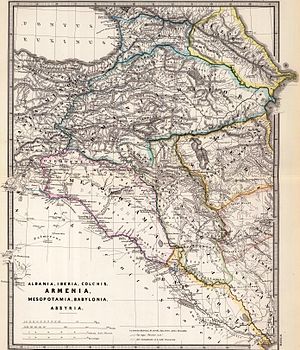
Baku / Referencer
Kort fra 1865 angiver navnet Baraca og Pakovan
Baku er hovedstaden og største by i Aserbajdsjan. Byen ligger på sydsiden af Apsjeronhalvøen på vestbredden af Det Kaspiske Hav og er en vigtig havneby. Baku ligger 28 m under havets overflade, hvilket gør det til den lavest liggende hovedstad i verden, og den største by i verden, der ligger under havoverfladen. Baku havde 2.122.300. indbyggere mens metropolregionen havde 4.000.000 indbyggere.